Swimming at the 1988 Summer Olympics – Men's 200 metre freestyle

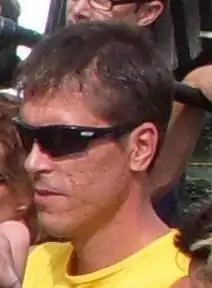
Silver medalist Anders Holmertz (2009)

The men's 200 metre freestyle event at the 1988 Summer Olympics took place on 18–19 September at the Olympic Park Swimming Pool in Seoul, South Korea. There were 63 competitors from 41 nations, with each nation having up to two swimmers.